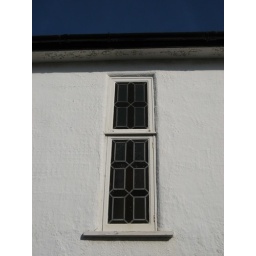
Stained glass landing window, typical of a Tudor Estate house built in the 1930s, Kingston-upon-Thames. 20 May 2007